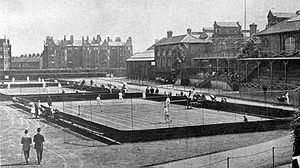
Queen's Club
Tre græsbaner foran pavillionen ved Queen's Club.
Queen's Club er en privat sportsklub i bydelen West Kensington i London, England. Klubben har 27 udendørs og 10 indendørs tennisbaner, og den er bl.a. vært for Queen's Club-mesterskaberne, en årligt tilbagevendende tennisturnering på græsbaner for mænd, der er en del af ATP Tour. Klubben råder desuden over to jeu de paume-baner, og er Storbritanniens nationale hovedkvarter for denne sport, hvor den ligeledes hvert år er vært for British Open. Queen's Club har endvidere rackets and squash-baner, og den er også blevet landets hovedkvarter for disse sportsgrene efter lukningen af Prince's Club i 1940.